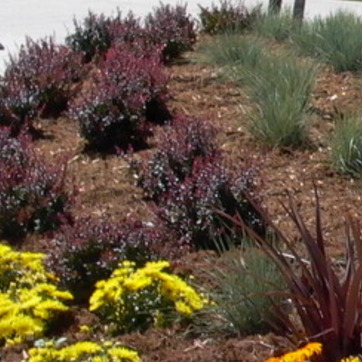
Material: foliage